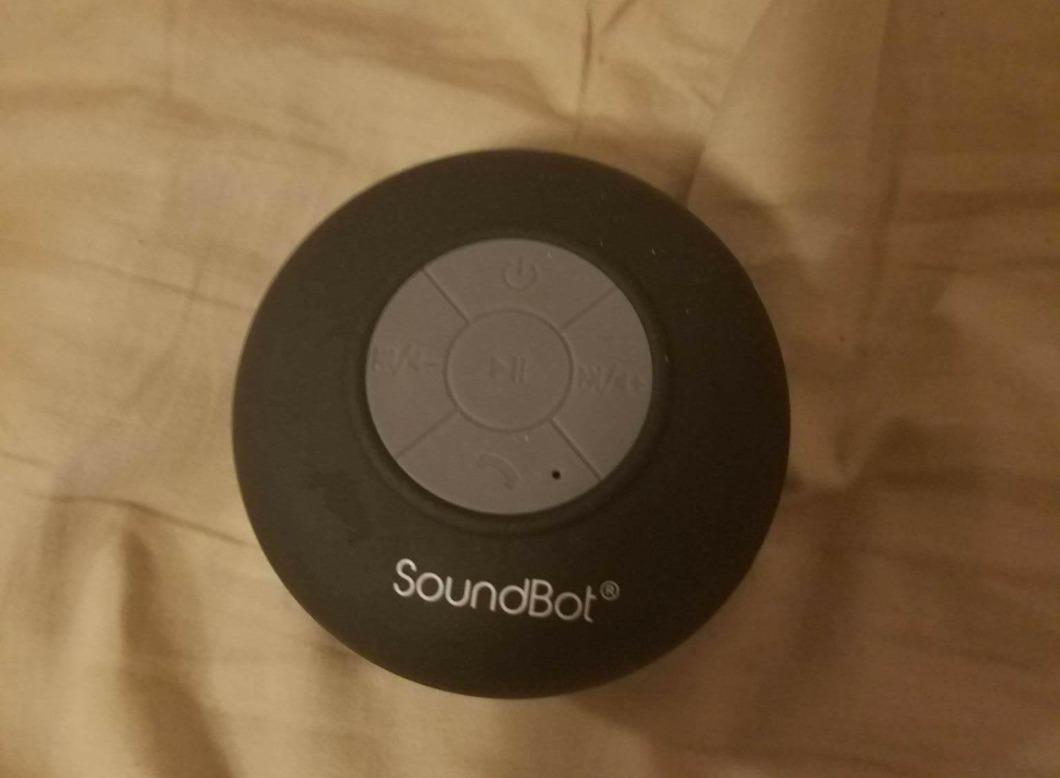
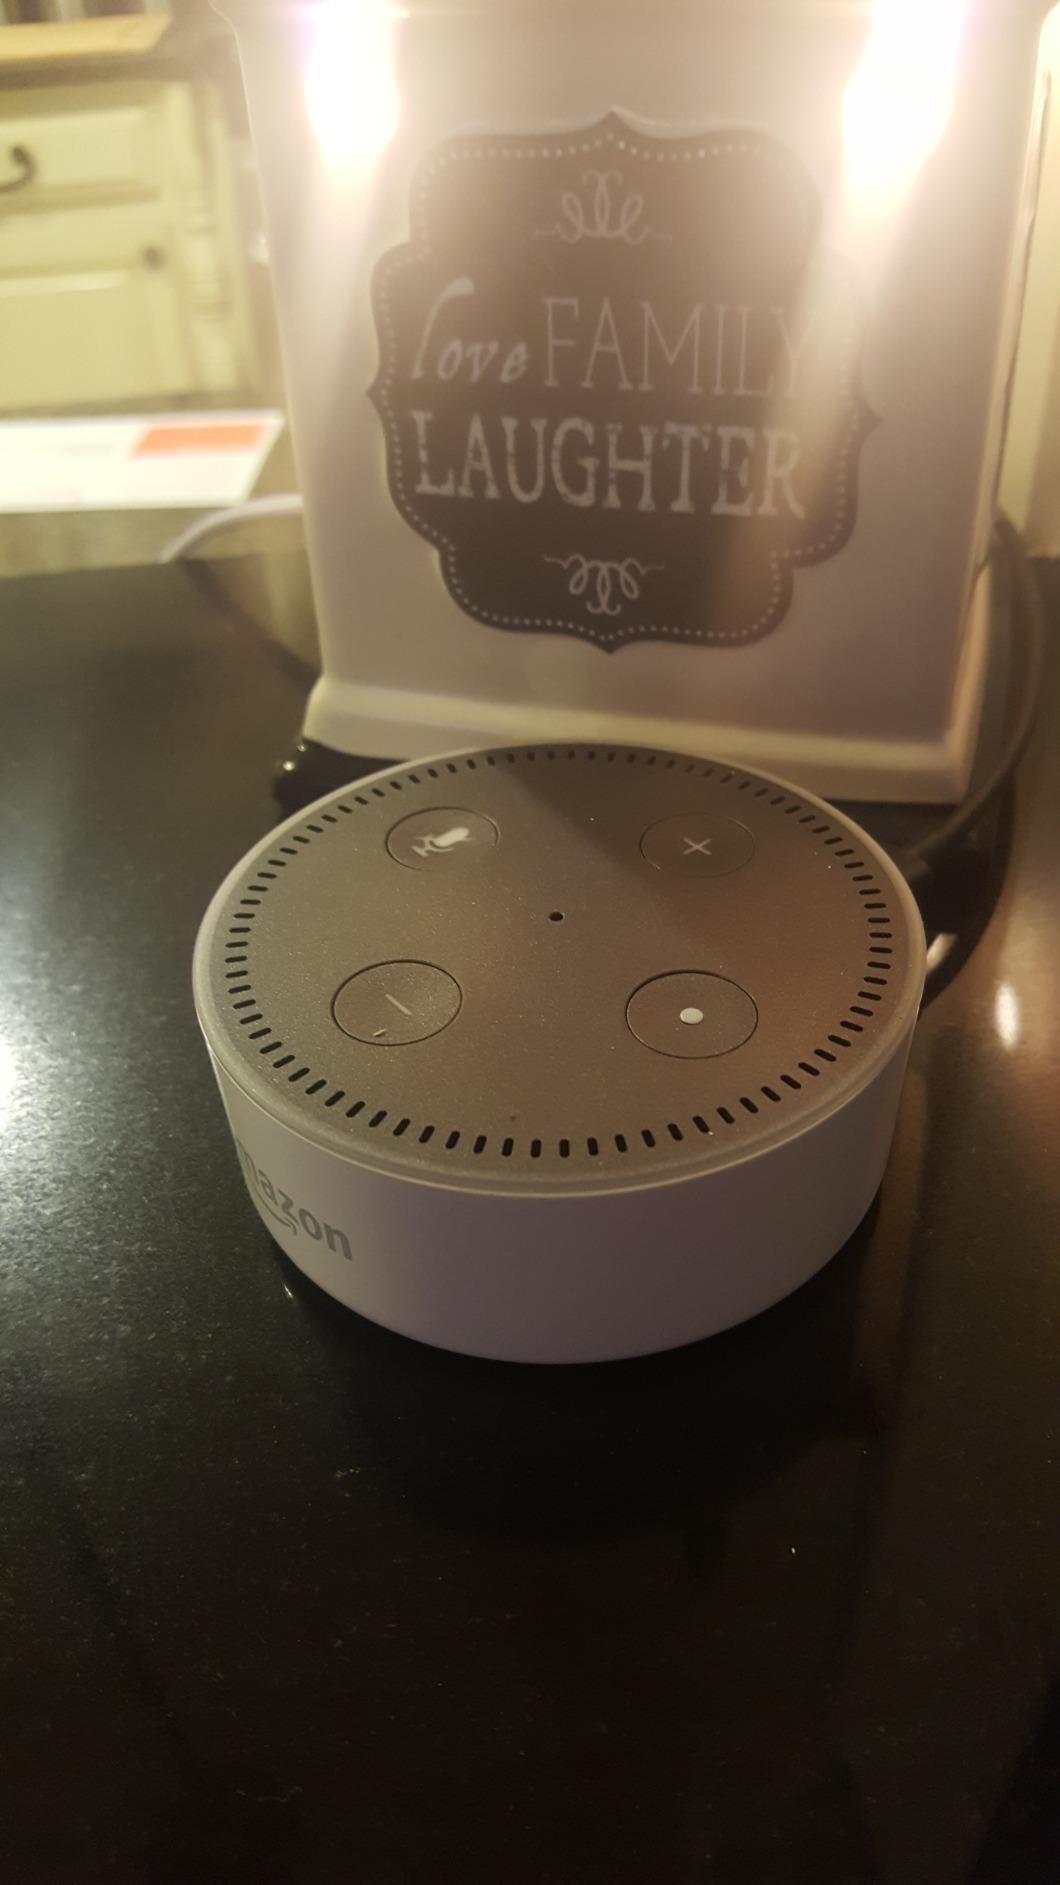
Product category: speaker
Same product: no